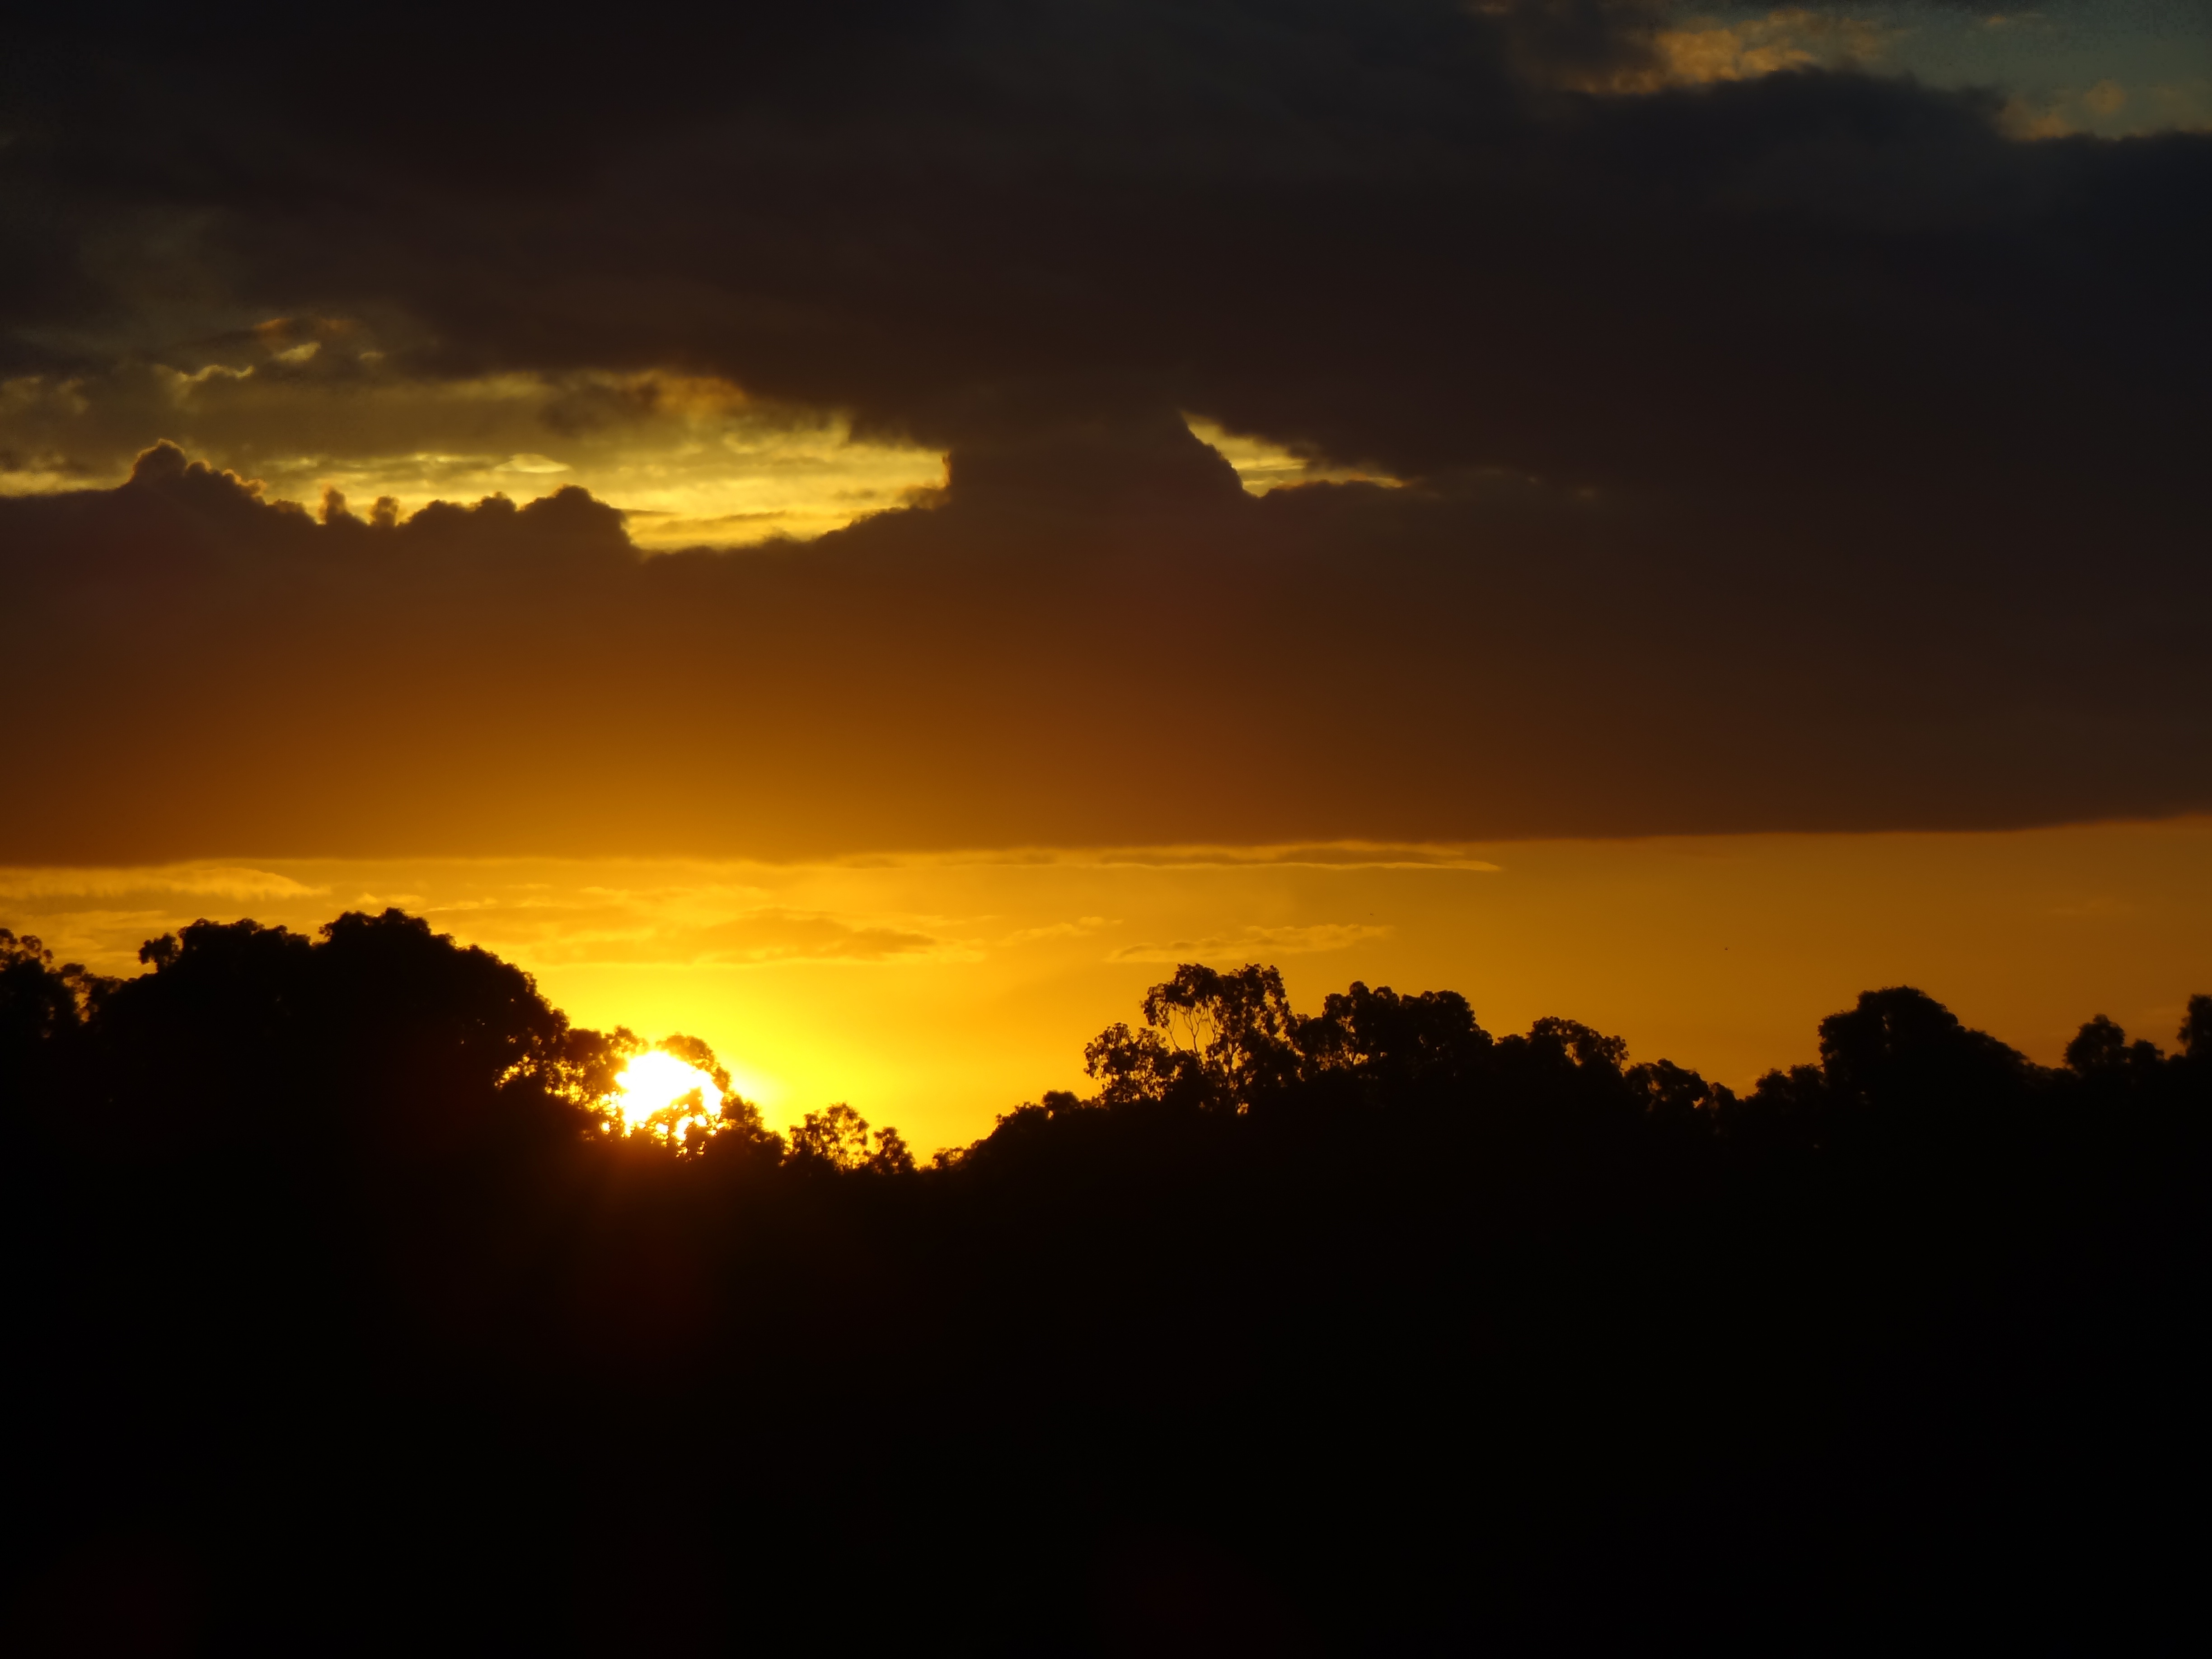
horizon, cloud, sky, sun, sunrise, sunset, sunlight, morning, dawn, atmosphere, dusk, evening, peace, clouds, gold, afterglow, end of the day, red sky at morning